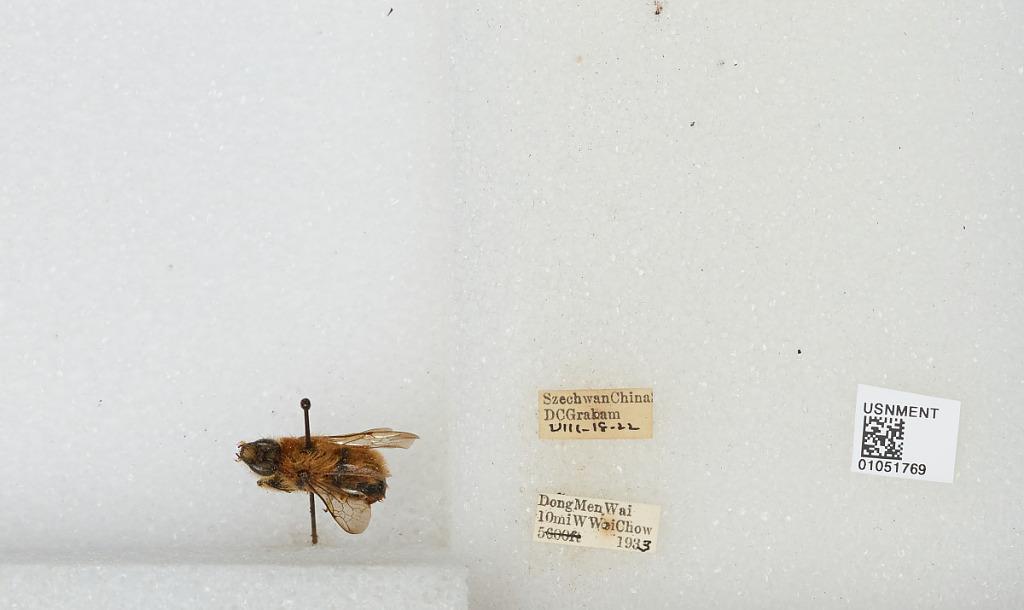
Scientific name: Bombus sp.
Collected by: D. Graham
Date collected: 1933-8-18
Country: China
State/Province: Sichuan
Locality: Dong Men Wai 10mi W Wei Chow